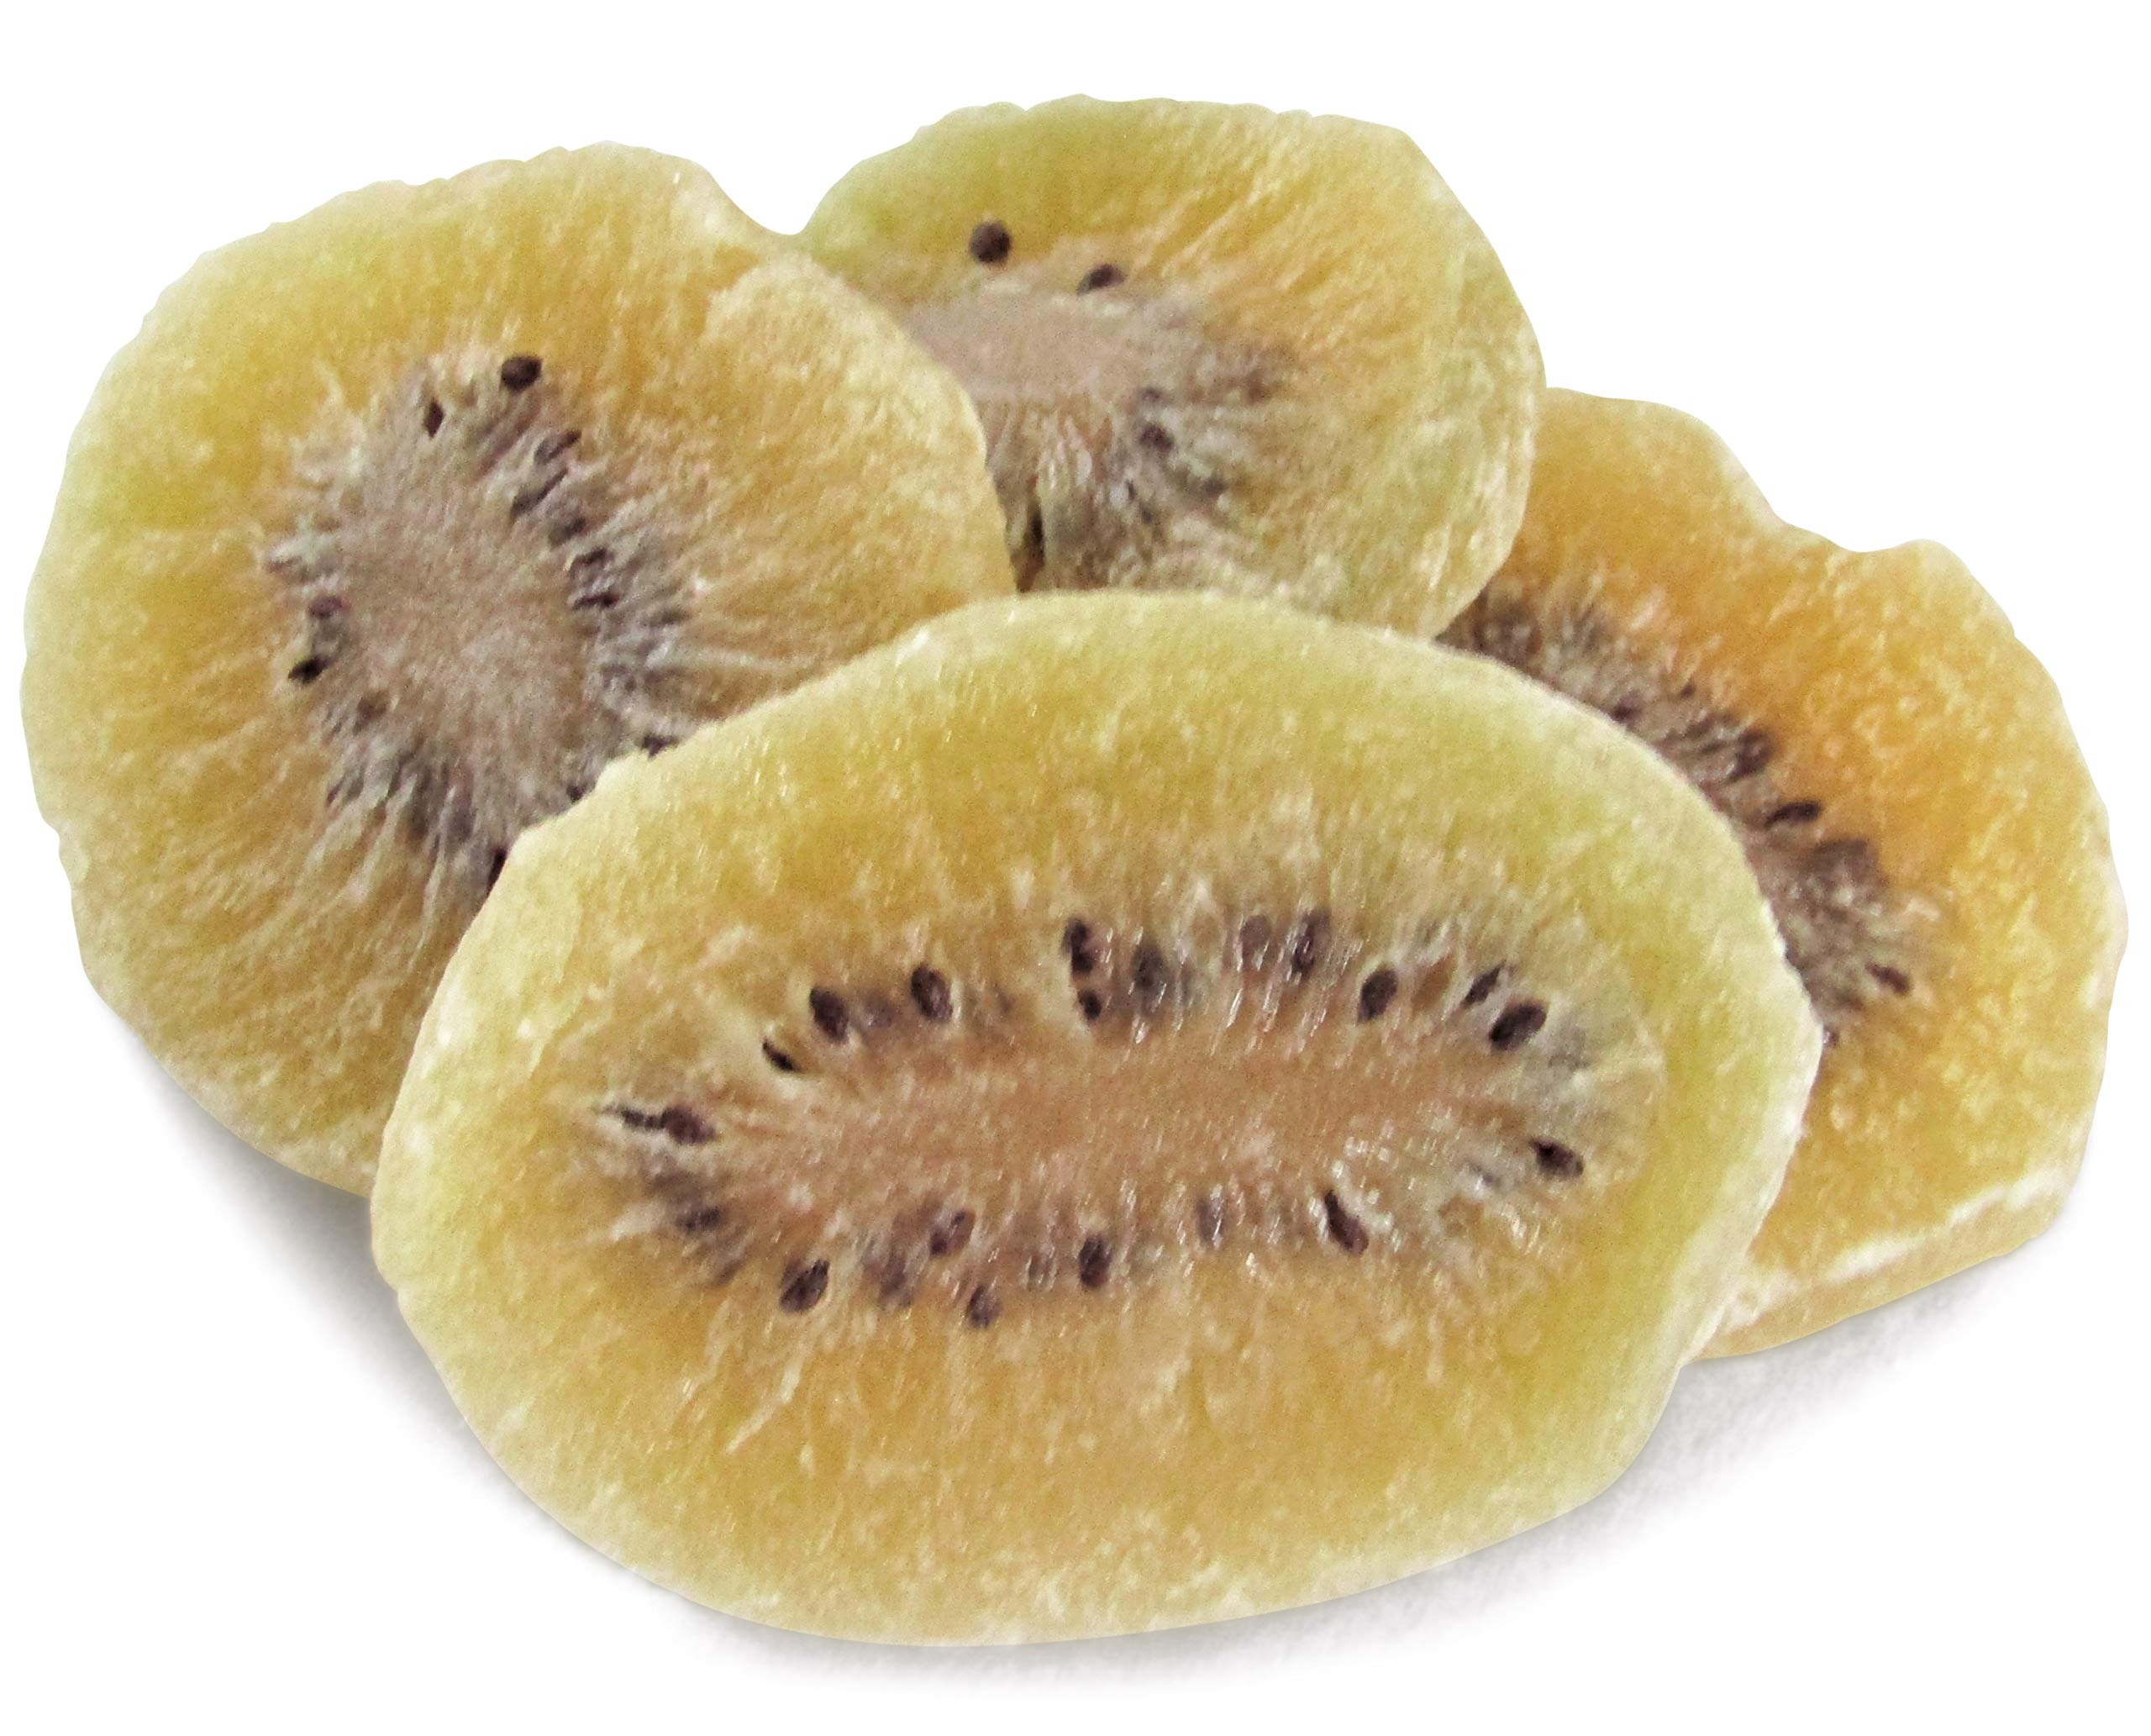
Item Name: Dried Kiwi Slices by Its Delish, 1 lb Bag | Low Sugar - No Color Added - Sweet Dried Kiwi Fruit
Bullet Point 1: PREMIUM Delicious Dried Sweetened Kiwi Fruit Slices
Bullet Point 2: VALUE SIZE One, Two, Five & Ten Pounds bulk bag Its Delish brand
Bullet Point 3: YUMMY! Savor the sweetly special taste of summer all year long with these delicious dried fruit
Bullet Point 4: GREAT for cooking, baking and snacking, chewy & sweet
Bullet Point 5: QUALITY Certified Kosher OU Packaged in the USA Low Sugar, No Color Added, All Natural
Product Description: Delicious and fresh dried kiwi slices. This is made from natural kiwi fruit and prepared to be a truly delightful treat. These will be a great addition to any party table. Get some of these as well as some of our other dried fruit and party items. While most dried kiwis have coloring infused for its tropical appearance, these do not have any food color added and only have natural ingredients. <p></p>About It's Delish!</b><br><br>It's Delish was established in 1992 and is located in North Hollywood, California. It's Delish is a food manufacturer and distributor who produces over 500 gourmet food products including licorice, sour belts, taffies, caramels, Jordan almonds, chocolates, nuts, fruits, trail mixes, spices, and the spice blends. It's Delish also produces organics and all natural products. We give you the opportunity to order from the factory direct!<br><br>It’s Delish! prides itself on the four pillars that are at the foundation of everything we do.<br><br>Innovation Quality Value Service
Value: 1.0
Unit: Count

Price: 18.99